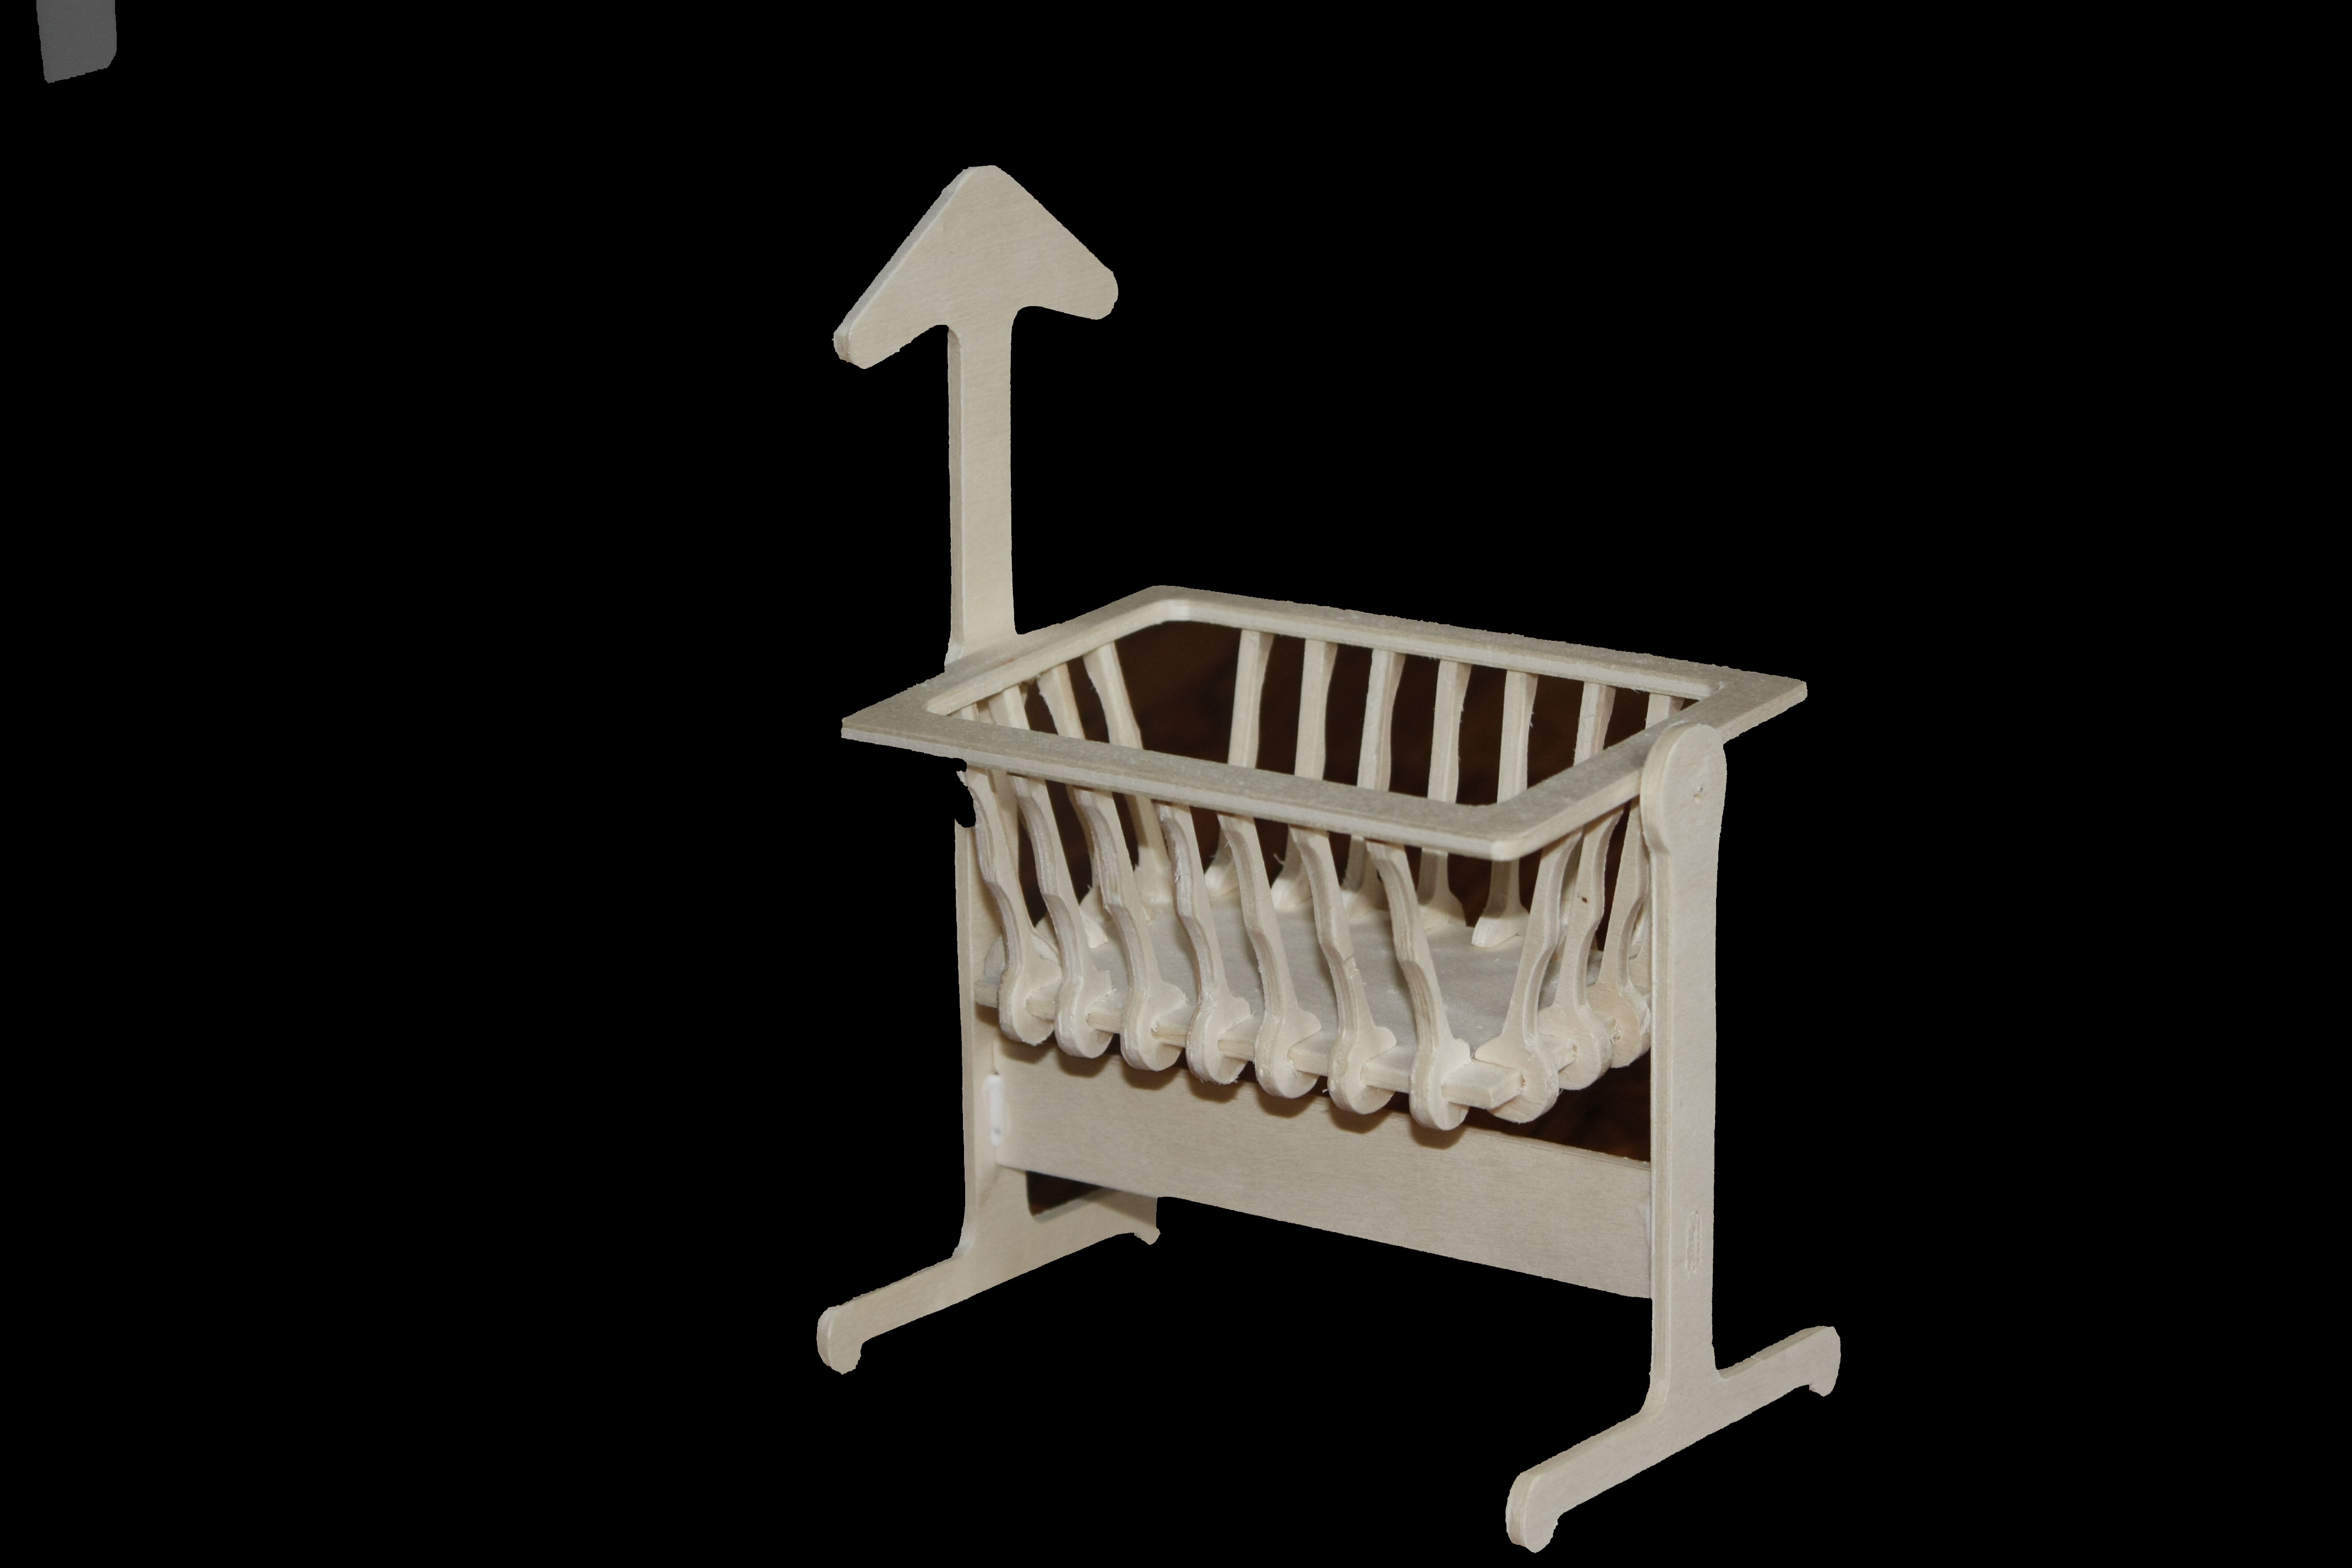
table, chair, shelf, furniture, cradle, product, bed, plywood, model weighing, hobby milling, infant bed